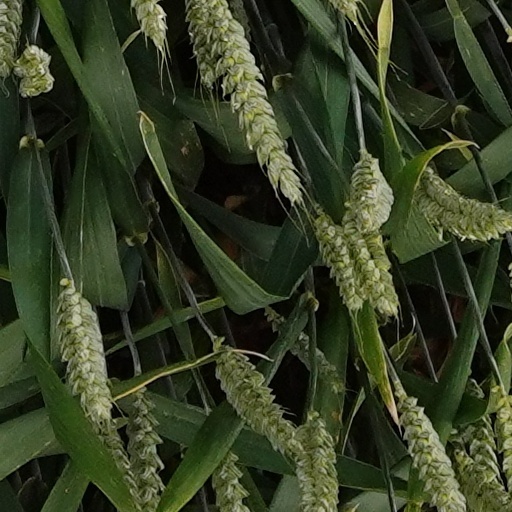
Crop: wheat